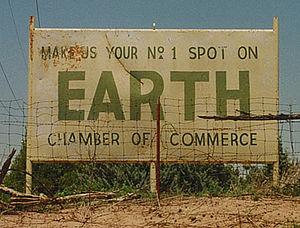
La ville de Earth est située dans le comté de Lamb, dans l’État du Texas, aux États-Unis. Sa population s’élevait à 1 065 habitants lors du recensement de 2010, estimée à 1 003 habitants en 2016.